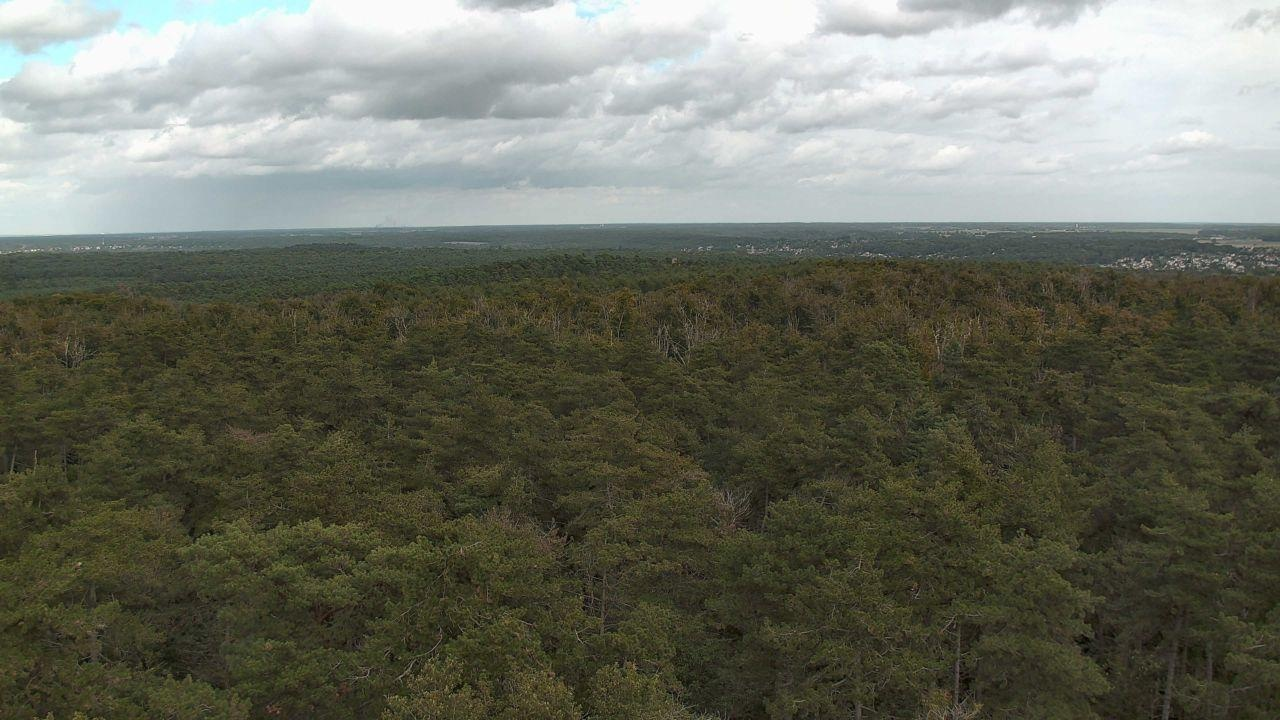
Fire: no
Smoke: yes